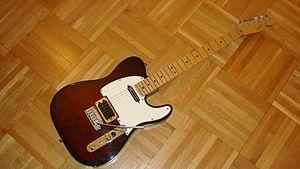
Fender Telecaster Plus Deluxe 1989